History of the Argentina national rugby union team

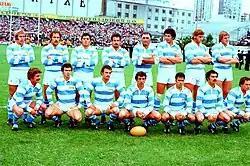
The team that beat Australia in 1979 in Buenos Aires.

Two years later Argentina returned to participate in competitions for their tour of England, Ireland and Italy. The team held a virtually full-strength England XV to a 13–13 draw, before losing 6–19 to Italy in the first test match between them. Argentina also played the Wales B team, being beaten by 17–14. The tour captain, Hugo Porta, played all nine games, scored 94 of the team's 157 points on tour and established himself as one of the world's great players on the tour.